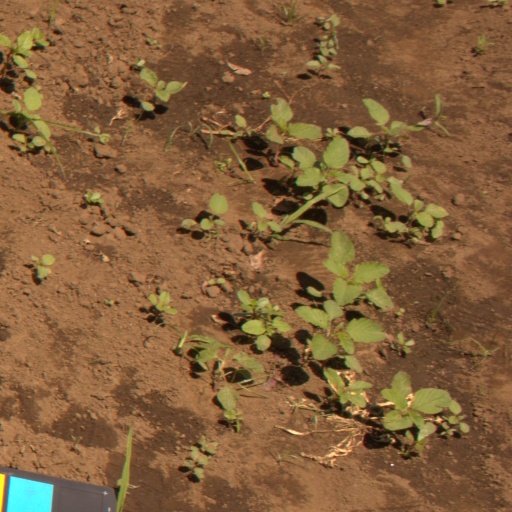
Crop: soybean